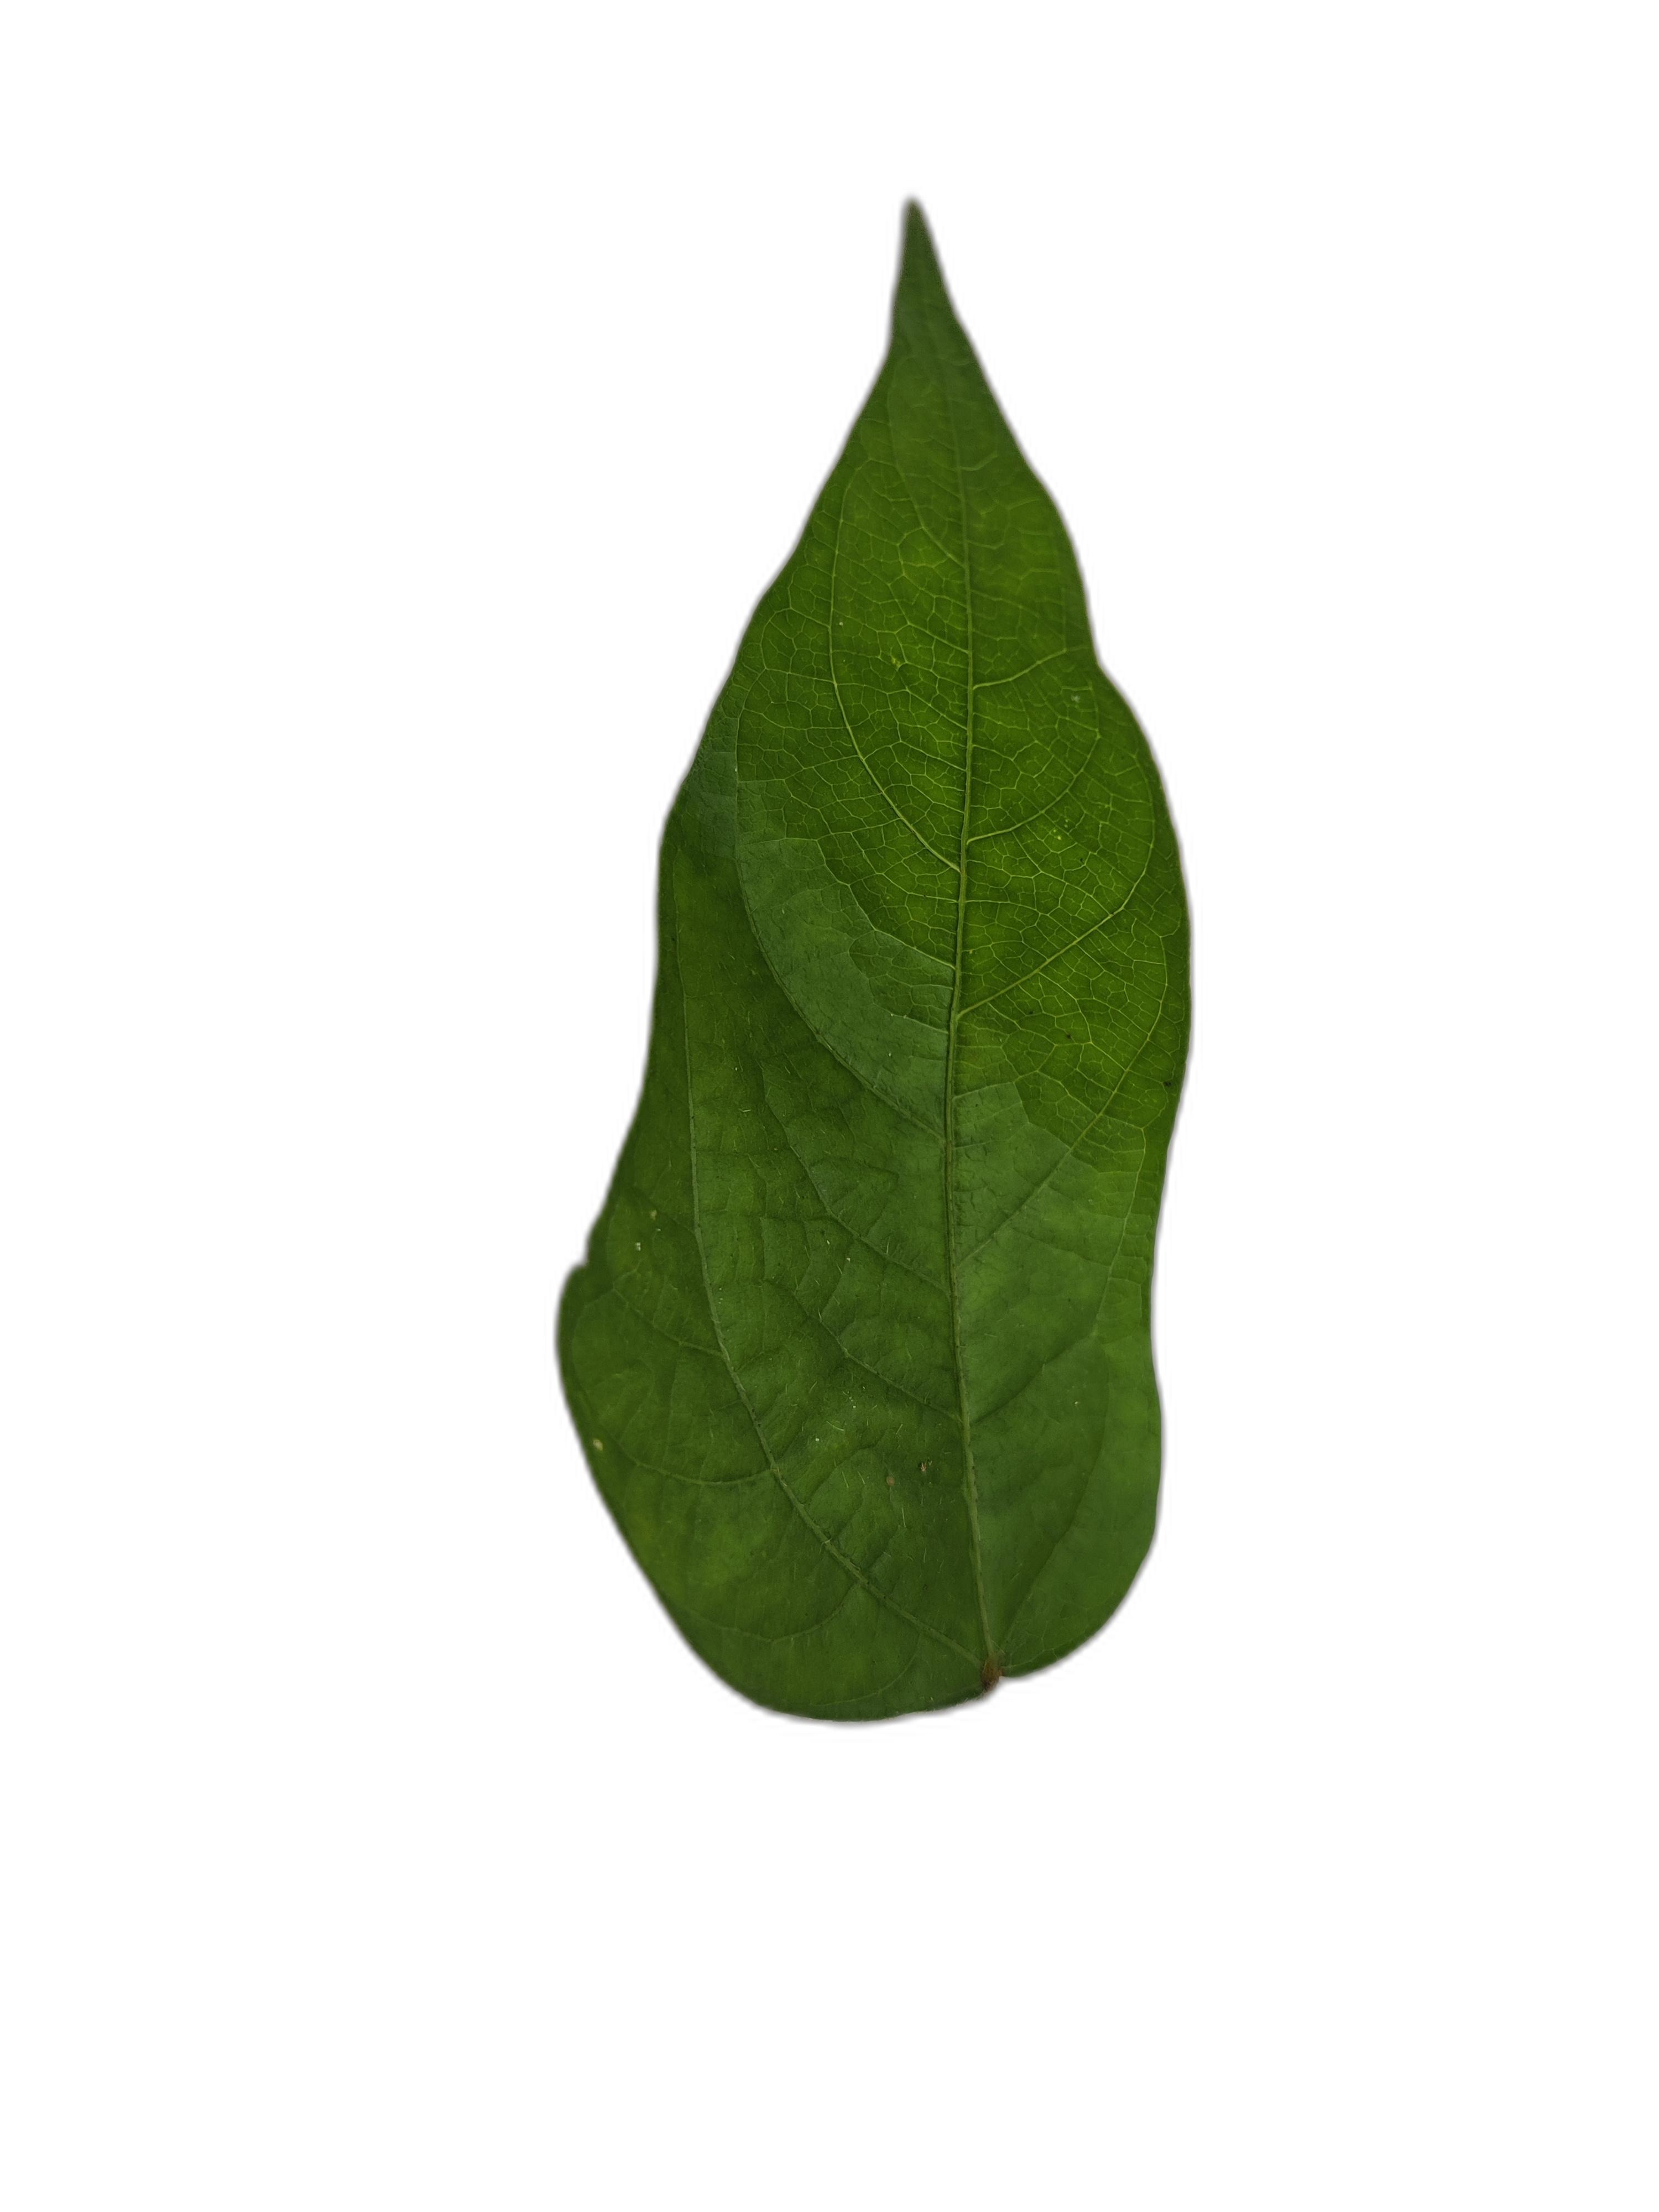
Label: Healthy